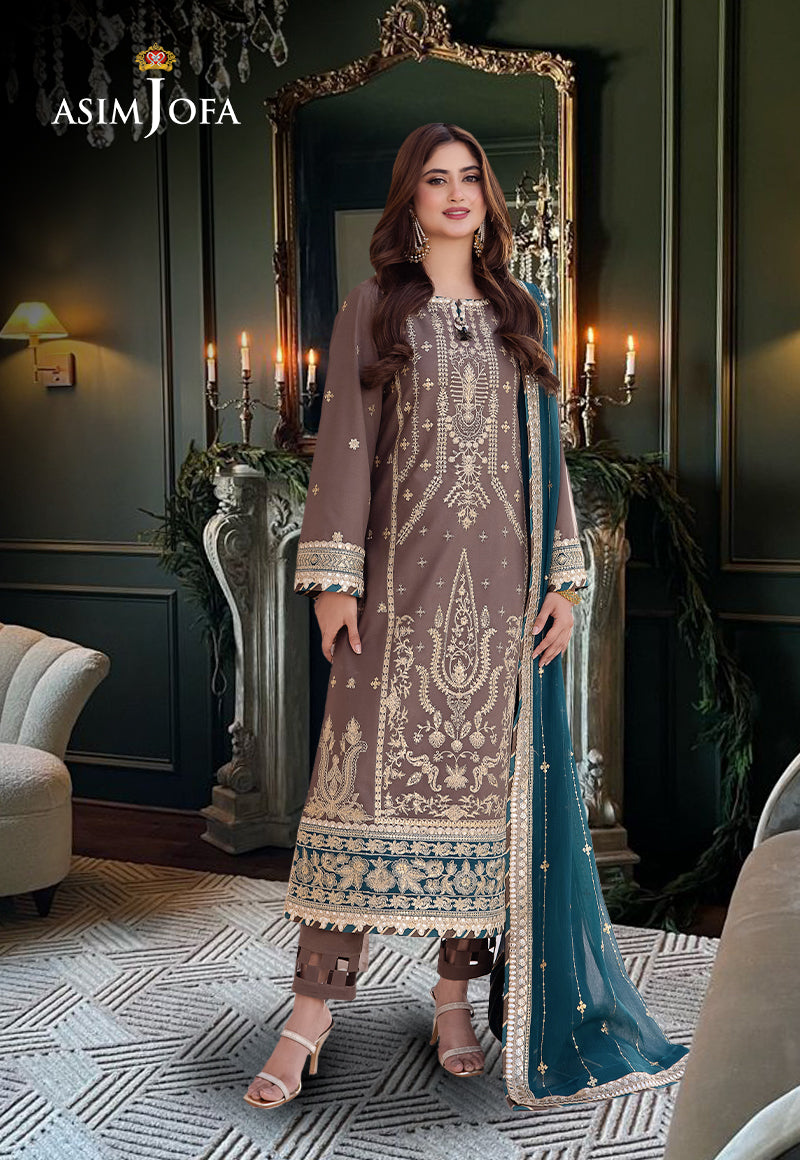
brown blue embroidered salwar suit